Kajal Aggarwal

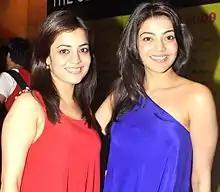
Aggarwal with sister Nisha in 2012

Kajal Aggarwal was born on 19 June 1985 and raised in a Punjabi family with roots in Amritsar, settled in Bombay (present-day Mumbai). Her father Vinay Aggarwal, is an entrepreneur in the textile business and her mother Suman is a confectioner, and also Kajal's business manager. Kajal has a younger sister Nisha Aggarwal, an actress in Telugu, Tamil and Malayalam cinema.